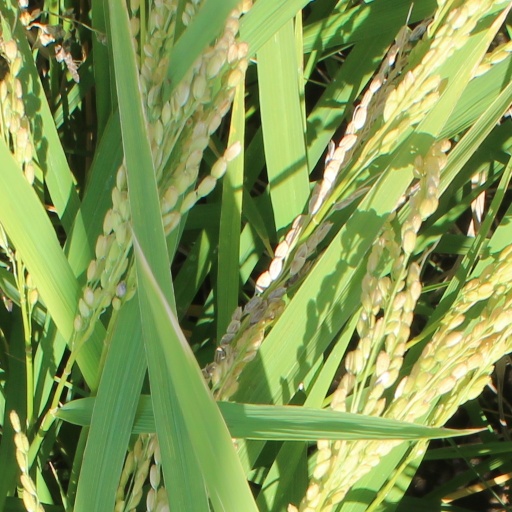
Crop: rice